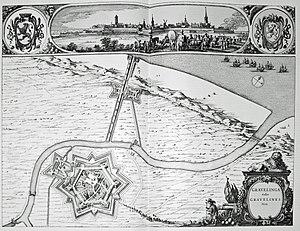
Gravelines (France): Page 649 de l'édition de (1641) de la Flandria Illustrata d'Antonius Sanderus